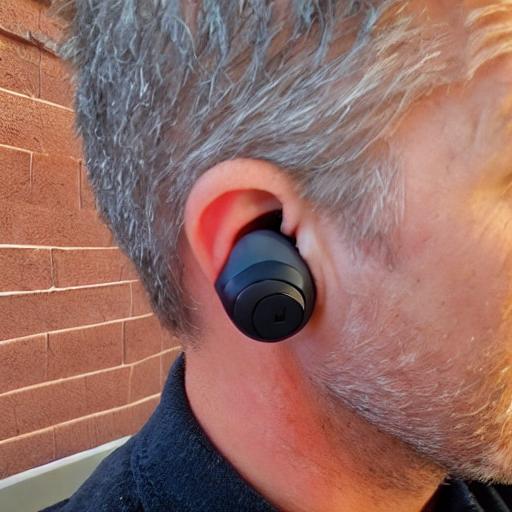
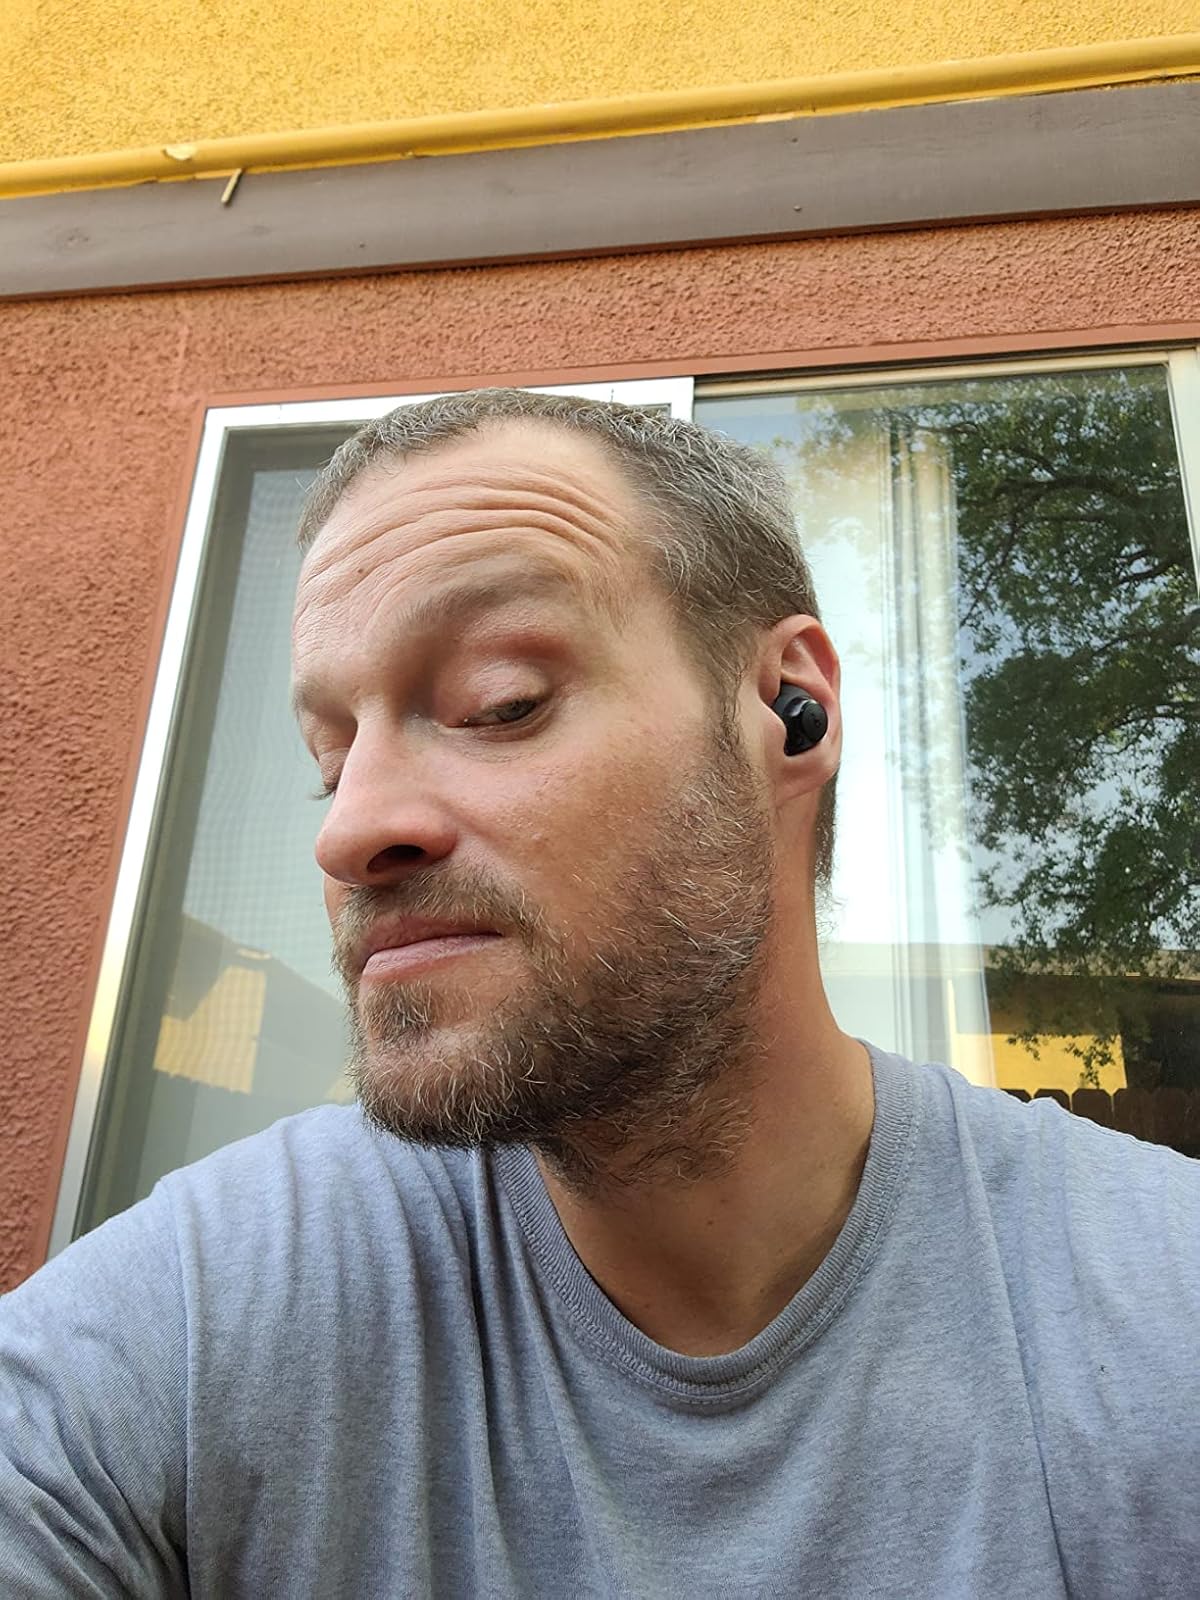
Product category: earbuds
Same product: no